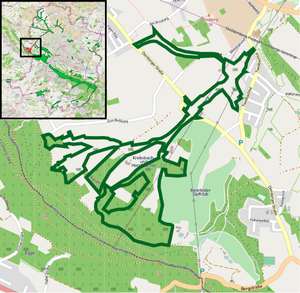
Bielefeld - Réserve naturelle Krebsbach- und Horstbachtal - vue d'ensemble